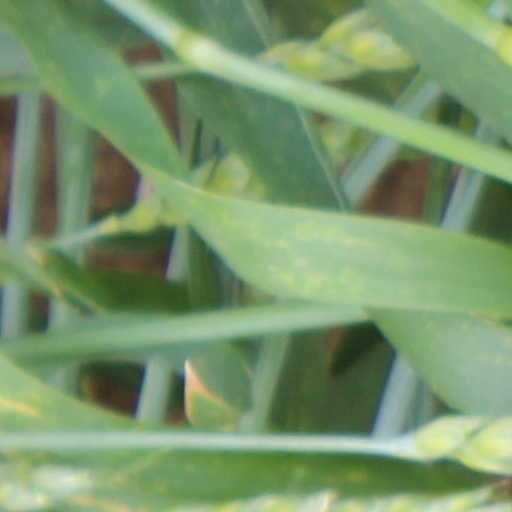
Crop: wheat